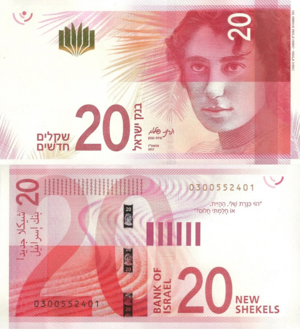
Le shekel hadash, pluriel shekalim, est la monnaie nationale de l’État d’Israël. Son symbole monétaire est ₪, combinaison des premières lettres des mots shekel and ẖadash. Son code ISO 4217 est ILS, bien que la monnaie soit très couramment désignée par l'abréviation non officielle NIS. Le shekel est divisé en 100 agorot, pluriel d’agora, qui vient d’un mot akkadien et signifie graine.